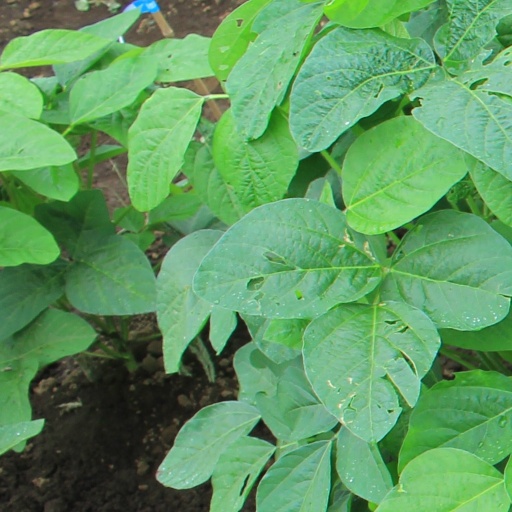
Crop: soybean